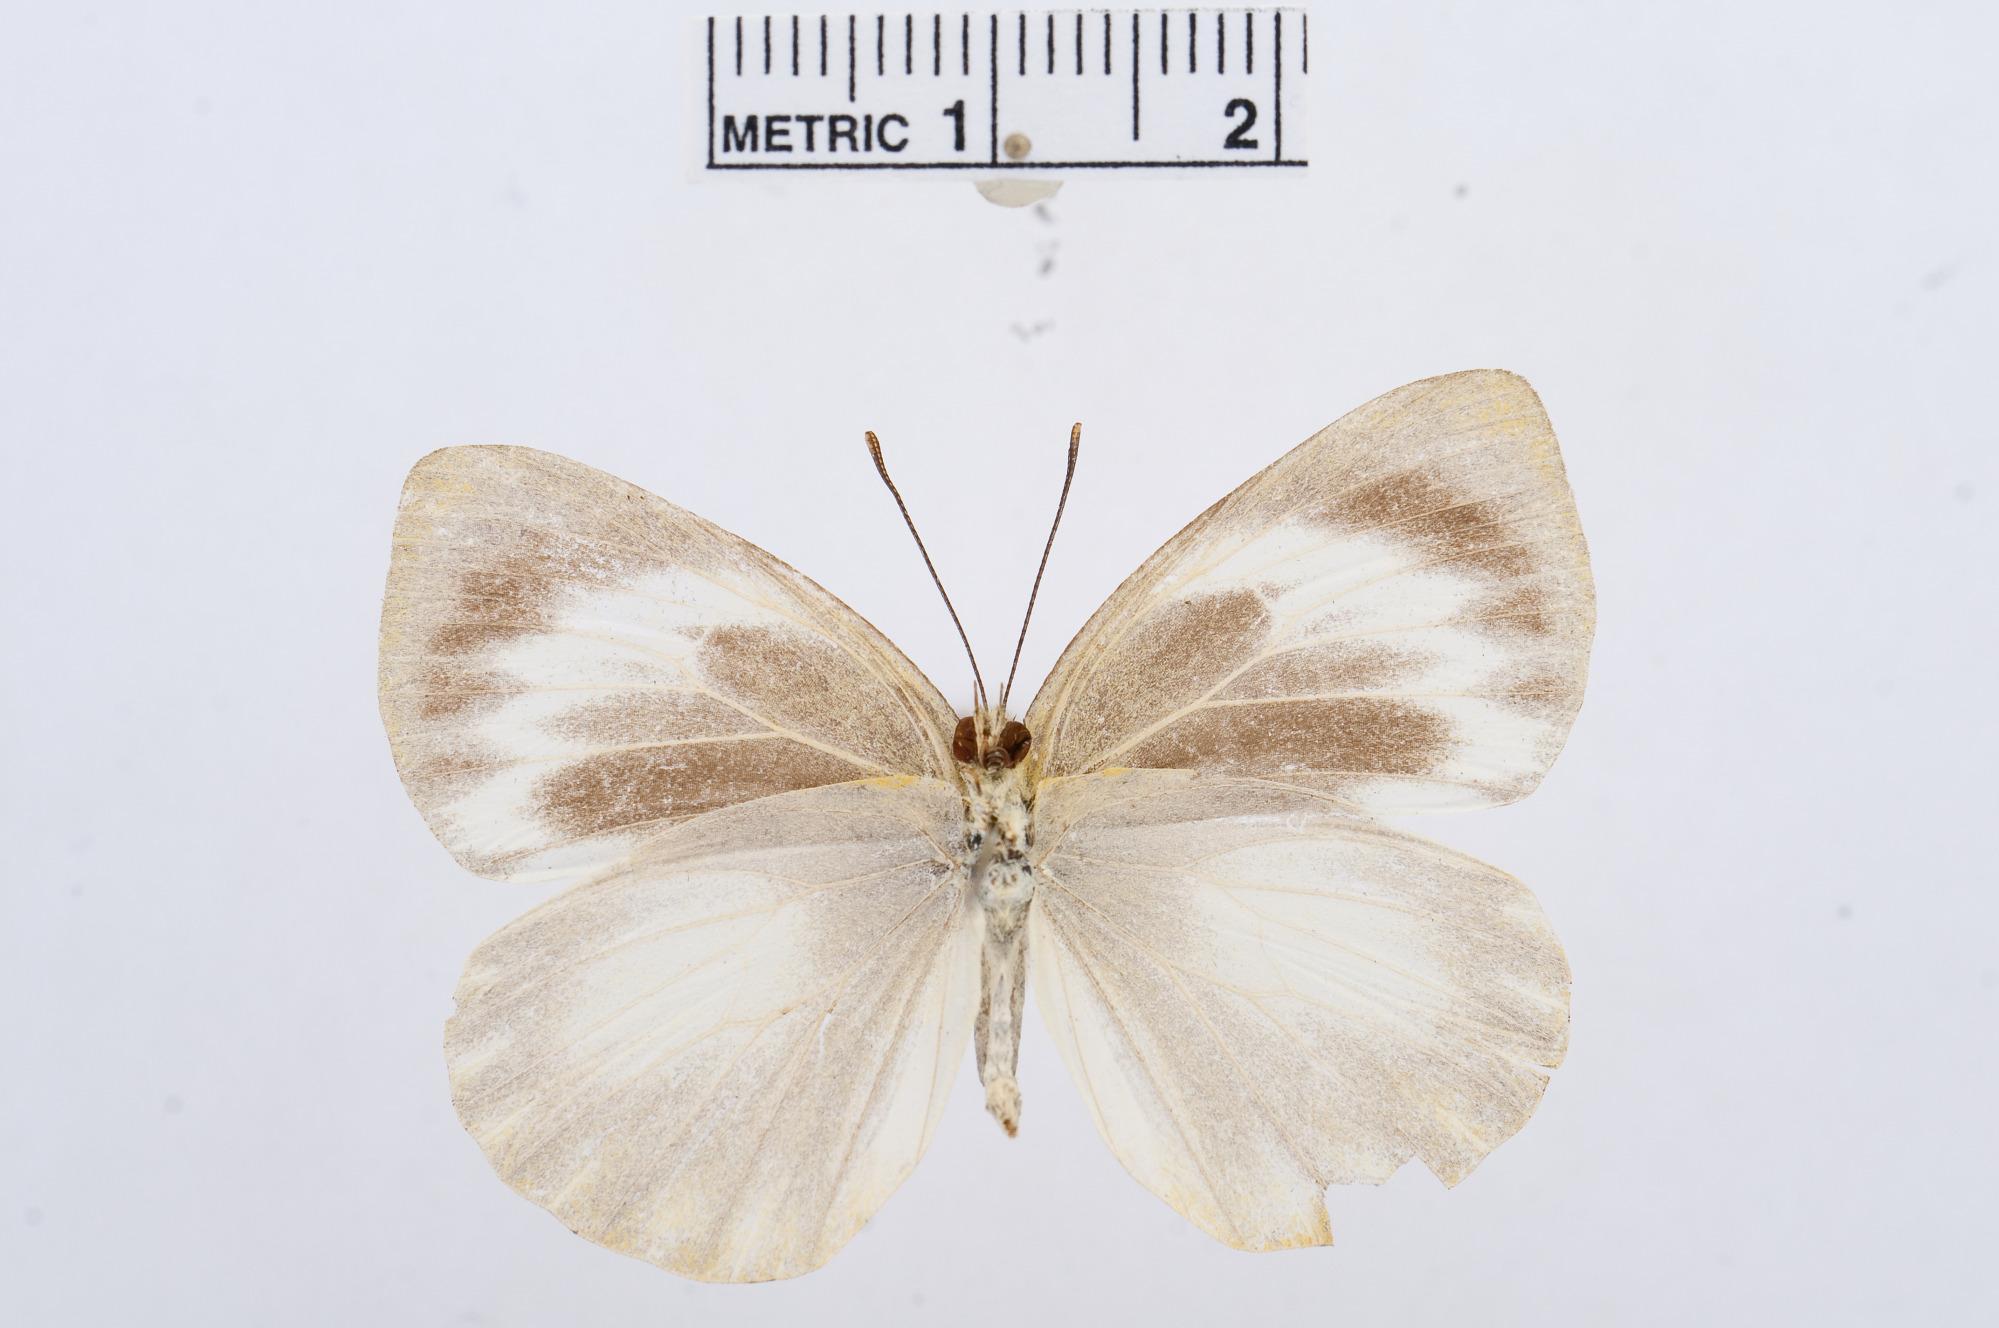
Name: Appias aegis
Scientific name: Appias aegis
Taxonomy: Animalia, Arthropoda, Hexapoda, Insecta, Lepidoptera, Pieridae, Pierinae